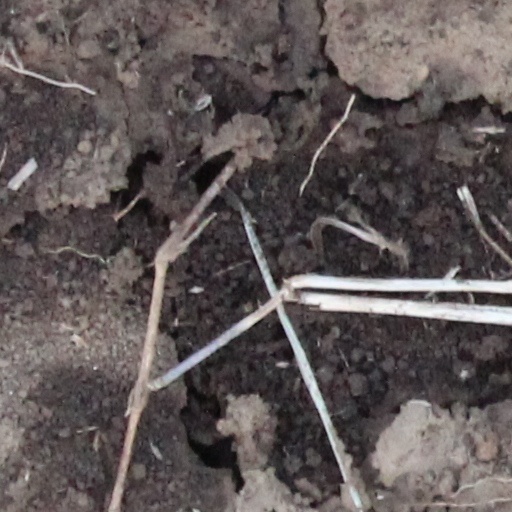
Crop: wheat